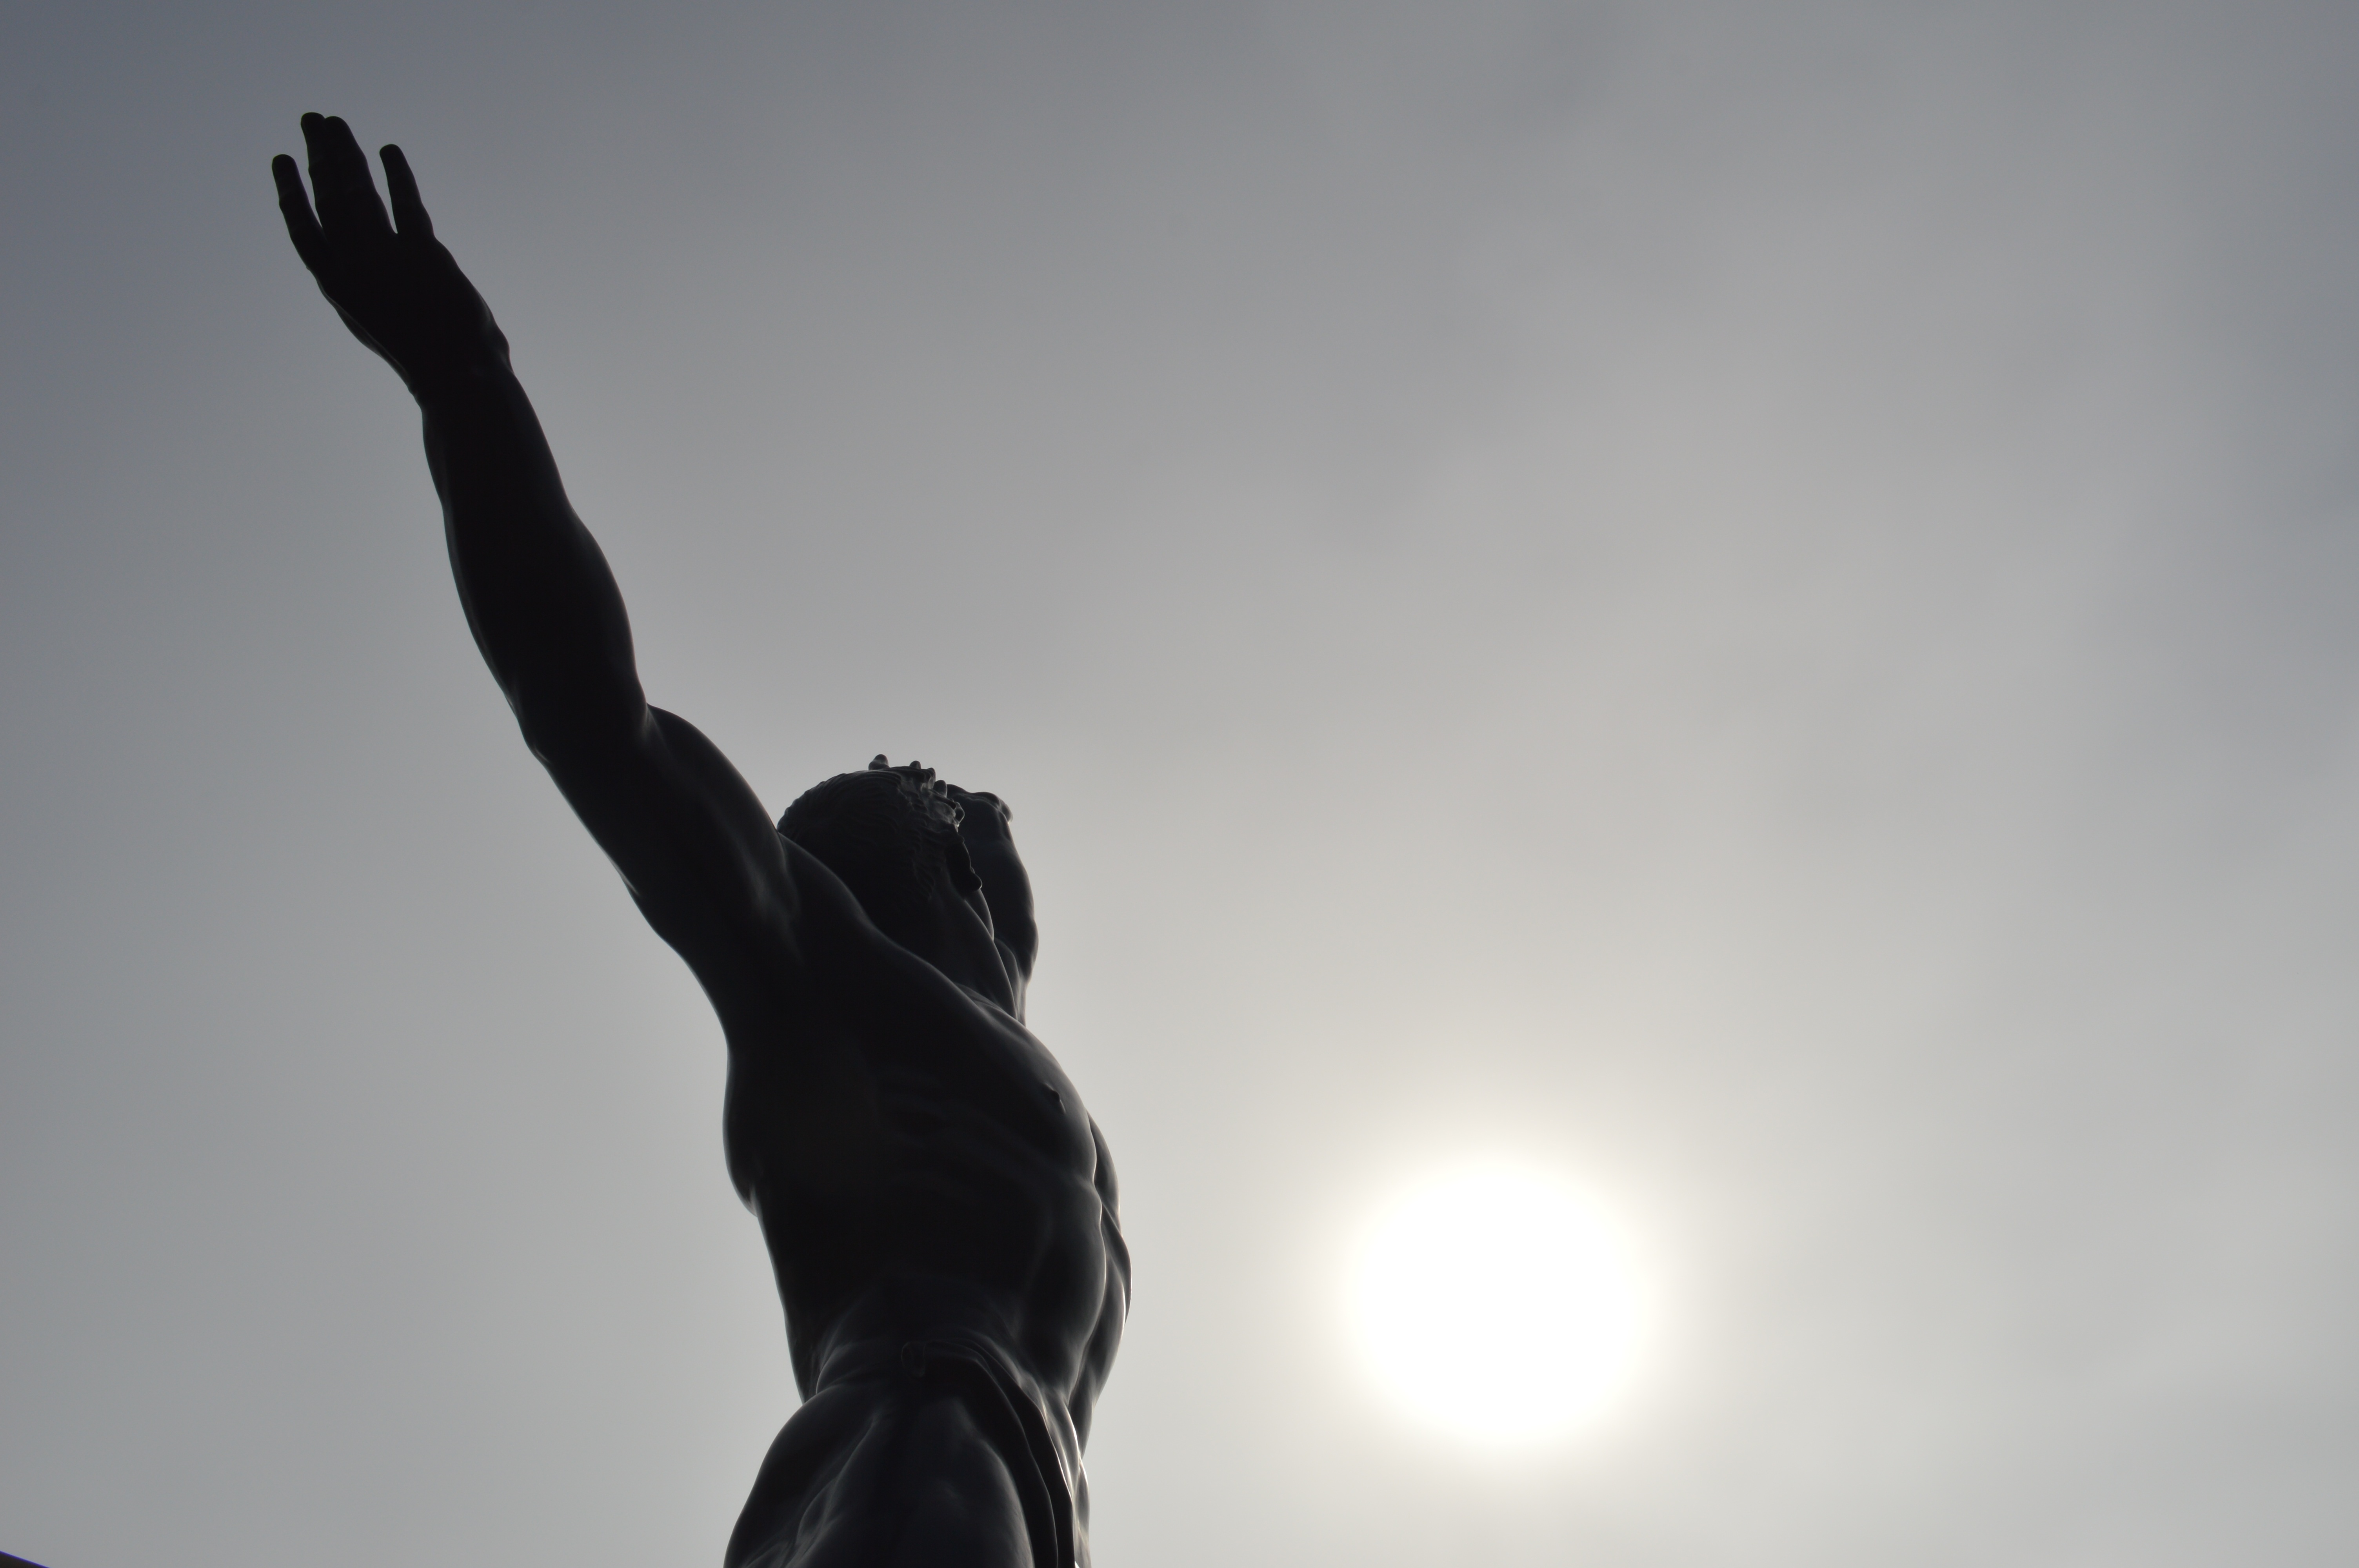
hand, man, silhouette, sky, sun, jumping, statue, dance, black, sculpture, bronze, atmosphere of earth, modern dance, concert dance